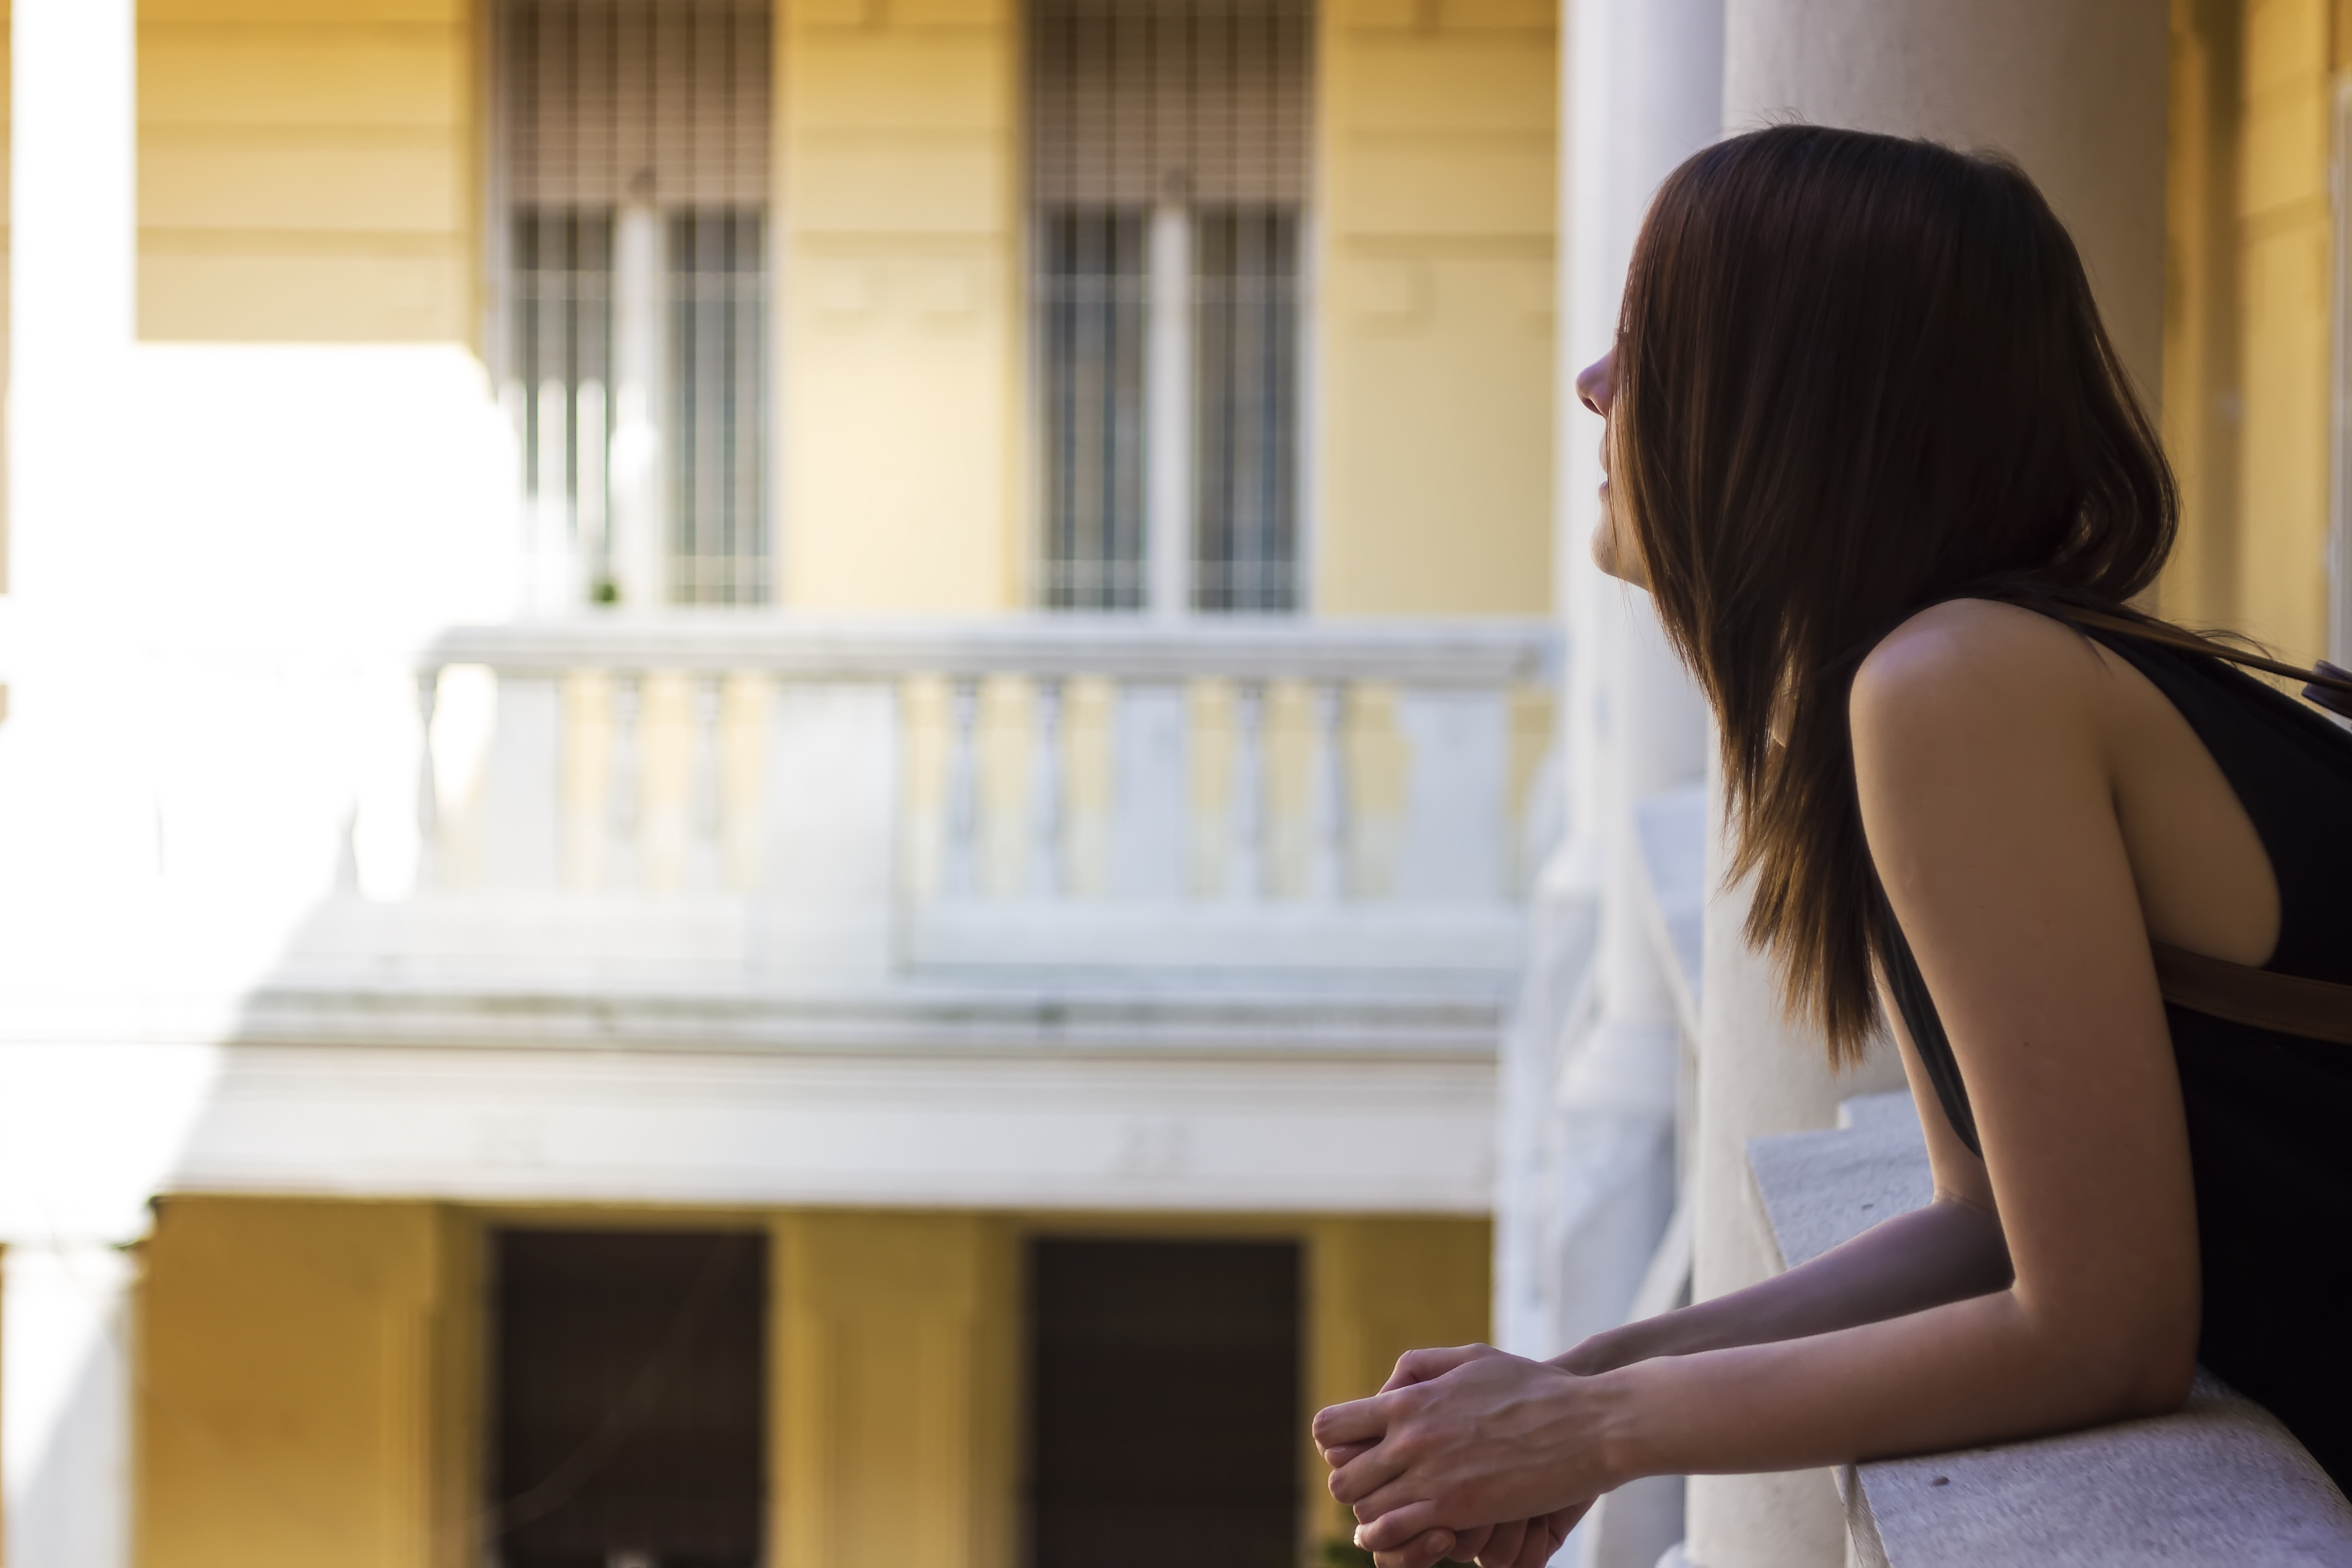
woman, female, brunette, model, lady, bride, ceremony, dress, photograph, beauty